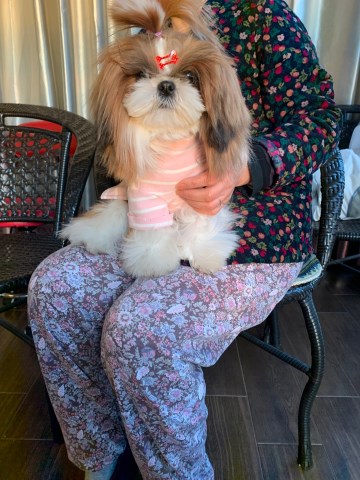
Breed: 361-n000123-Shih_Tzu